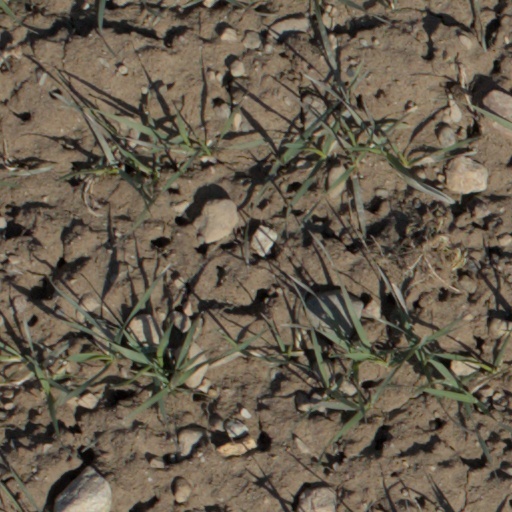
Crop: wheat